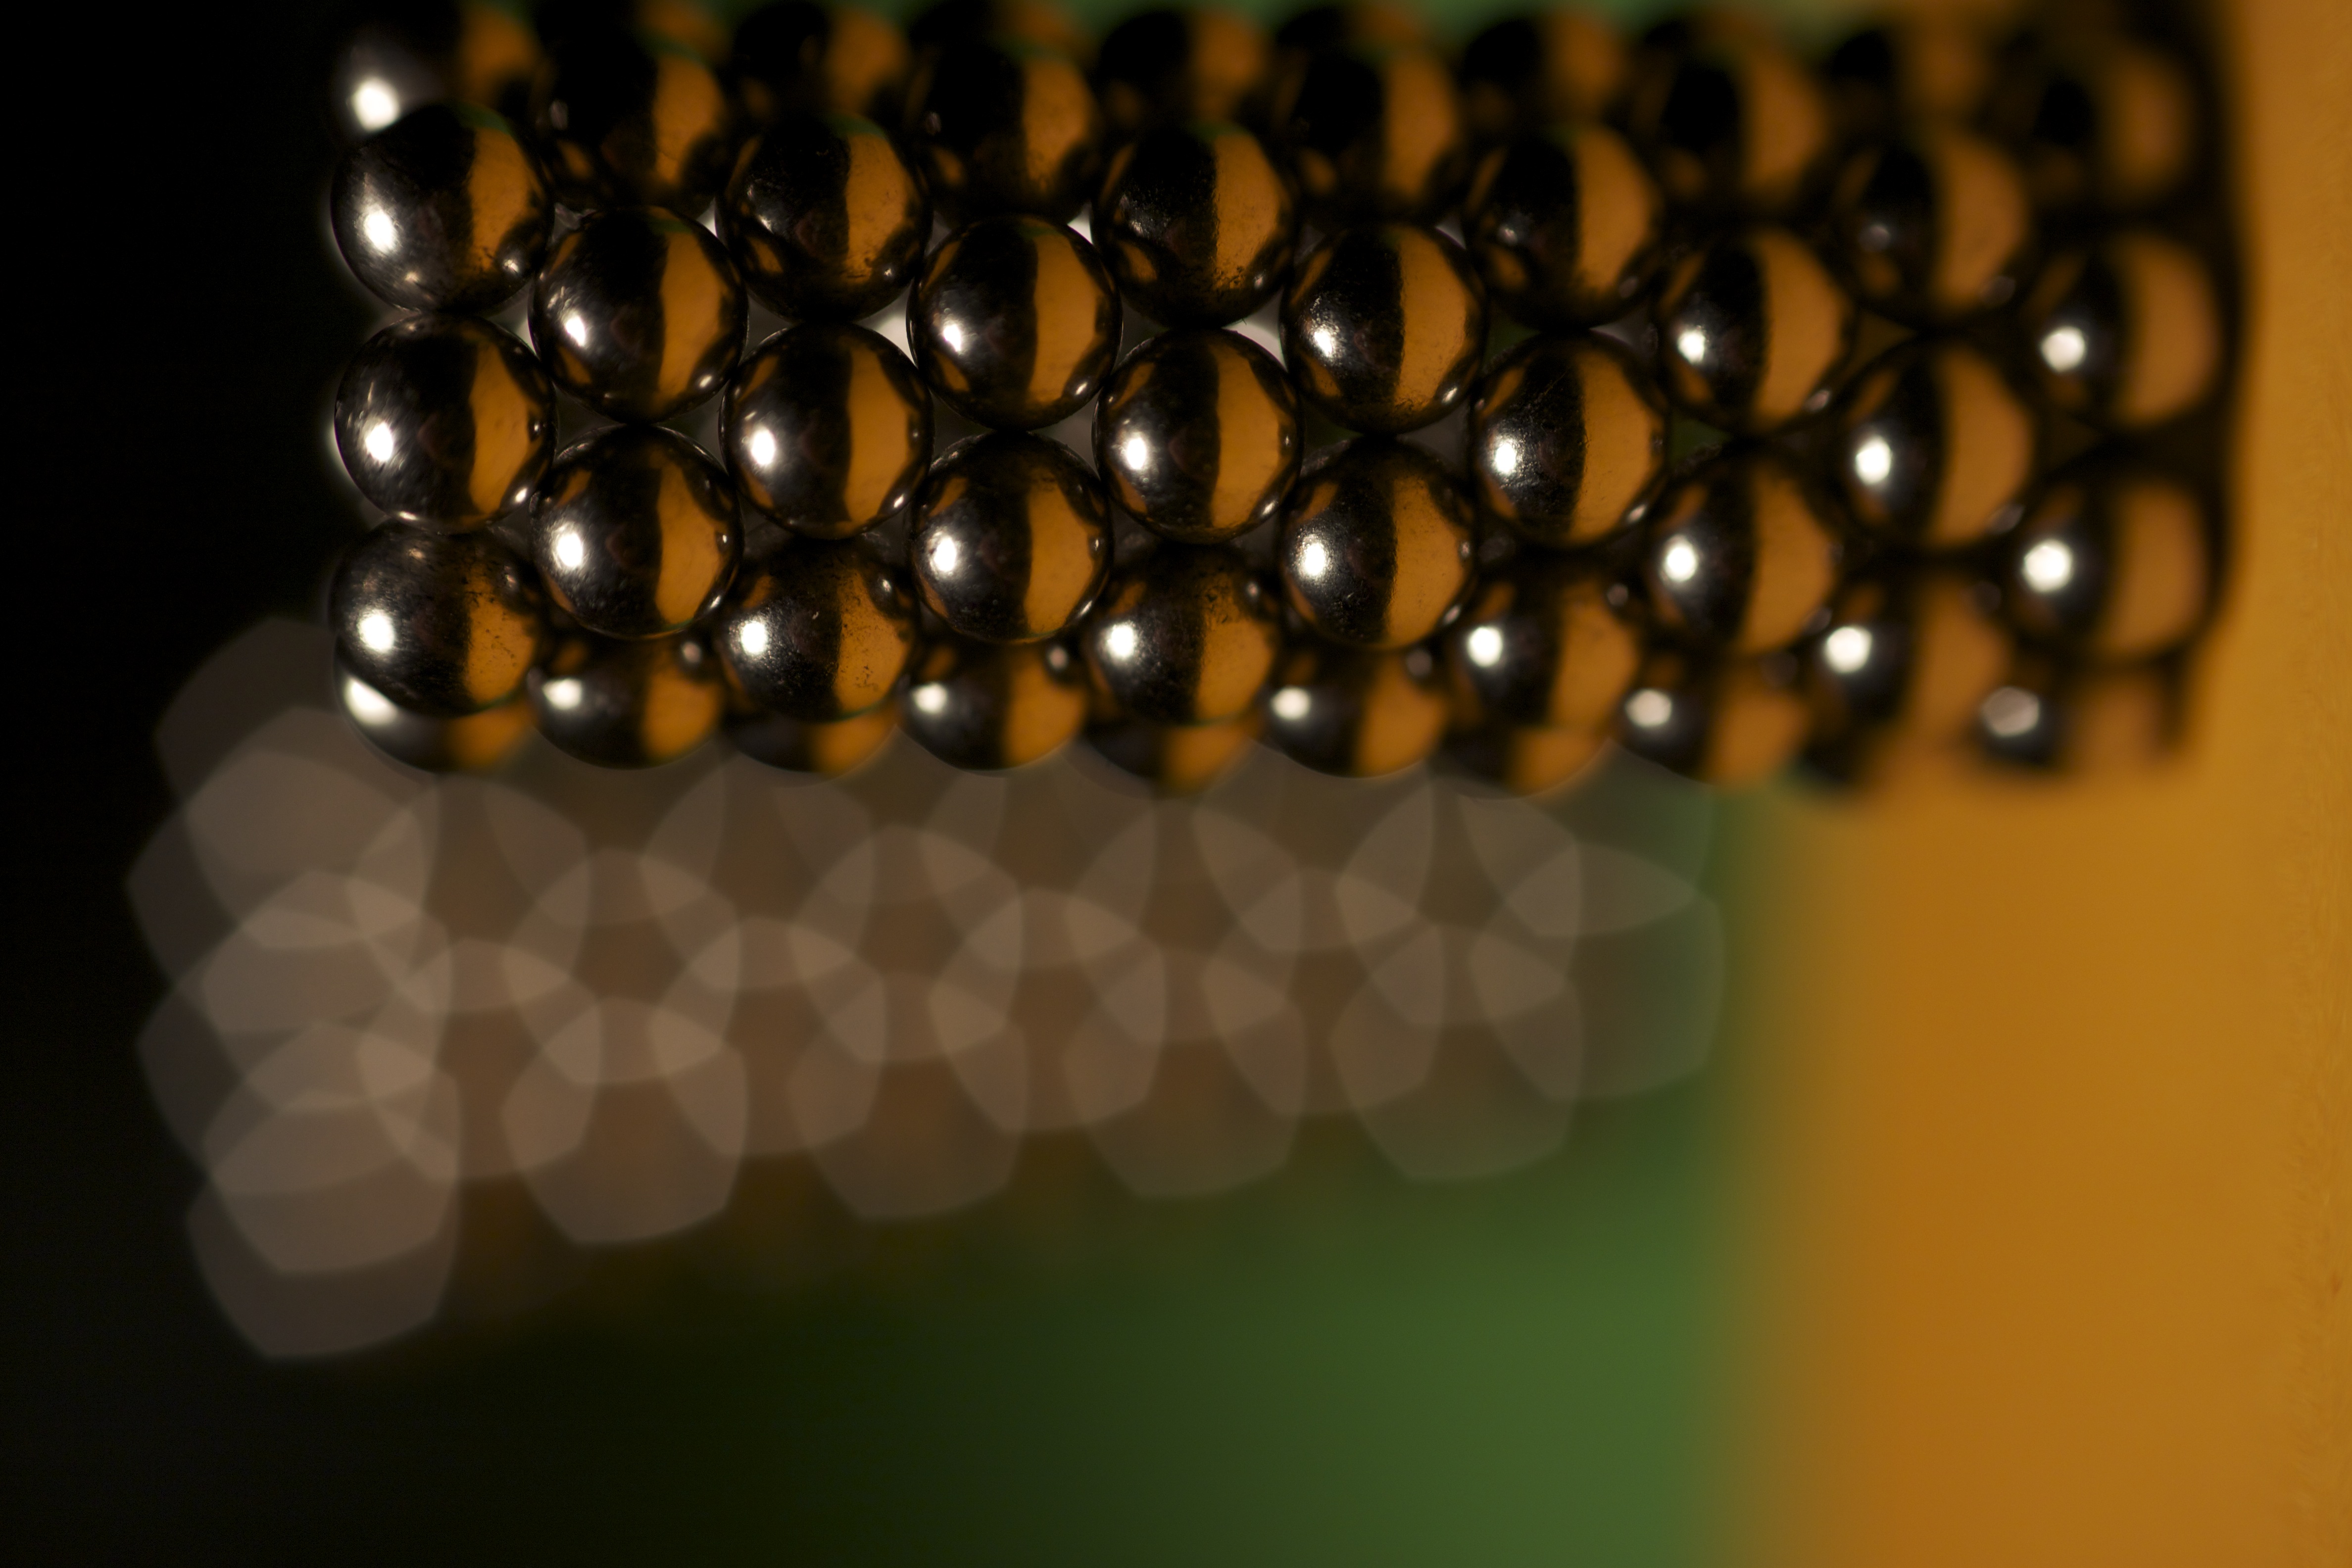
glass, green, produce, bottle, yellow, candle, lighting, close up, macro photography, indoor games and sports